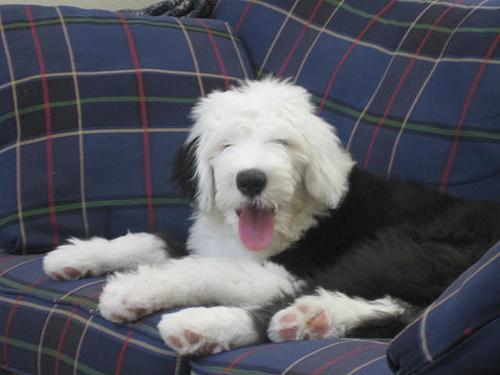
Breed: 257-n000108-Old_English_sheepdog